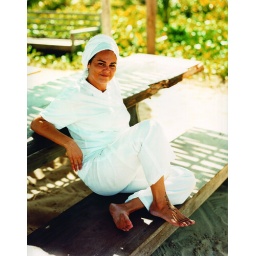
the chef Veronica taking a rest at the tables of the Uxua beach bar photo by Fernando Lombardi